Smeb

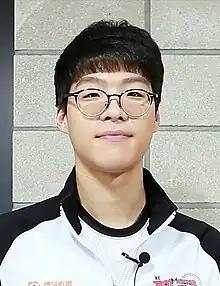
Song in 2018

Song Kyung-ho (born June 30, 1995), better known as Smeb, is a South Korean former professional "League of Legends" player.